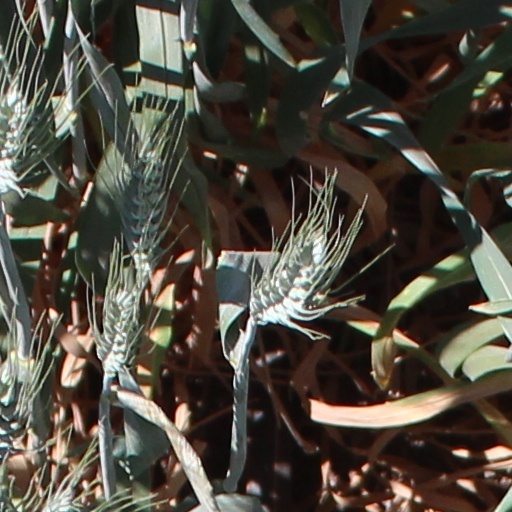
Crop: wheat